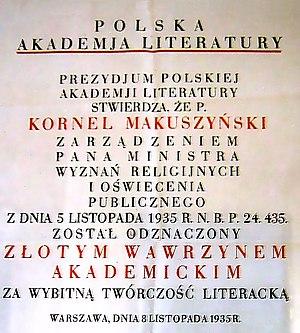
L’Académie polonaise de littérature, en polonais : Polska Akademia Literatury, était une institution culturelle de la Deuxième République de Pologne, inspirée par l'Académie française et l'Académie des inscriptions et belles-lettres.